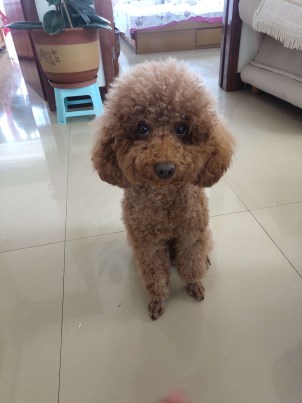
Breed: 7449-n000128-teddy